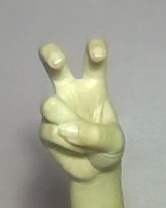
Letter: toot